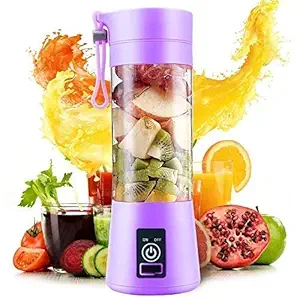
LONAXA Mini Travel Rechargeable Fruit Juicer - USB Electric Fruit & Vegetable Juice Blender/Grinder for Home and Office Use (Multicolor)…
Category: Home&Kitchen
Price: 499 (list price: 1299)
Rating: 3.9 (65 ratings)
About this product: The USB personal portable blender is equipped with a built-in 2000mAh rechargeable battery, which is universally compatible with all USB ports, including mobile power supplies, computers, laptops, and other USB devices. The capacity is 380 ml. It is suitable for indoor and outdoor activities, exercise, travel, work, and carry it with you!